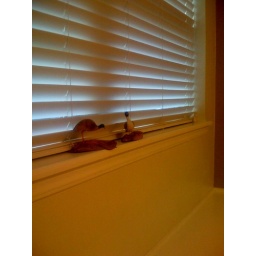
there is a window seat under the window